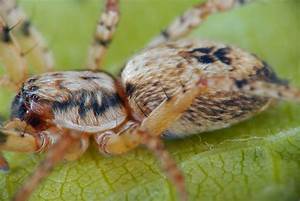
Label: spider